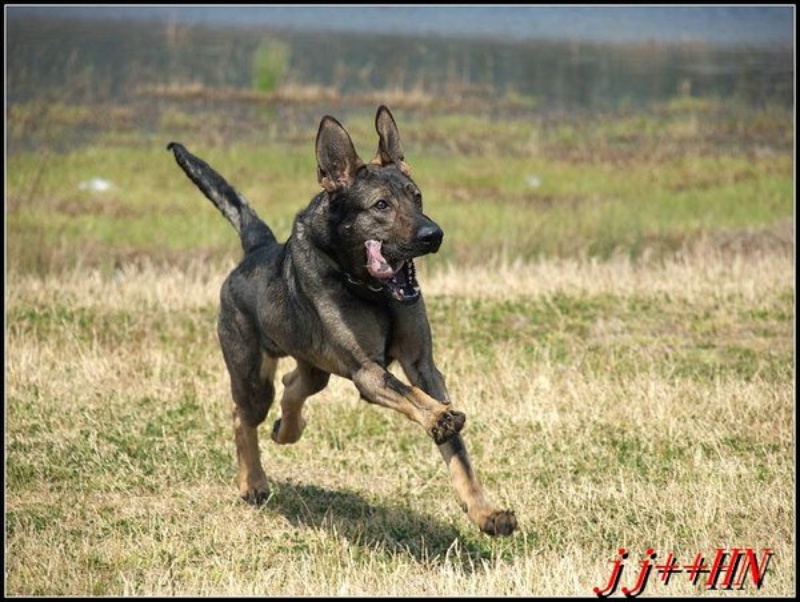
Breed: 258-n000104-Black_sable